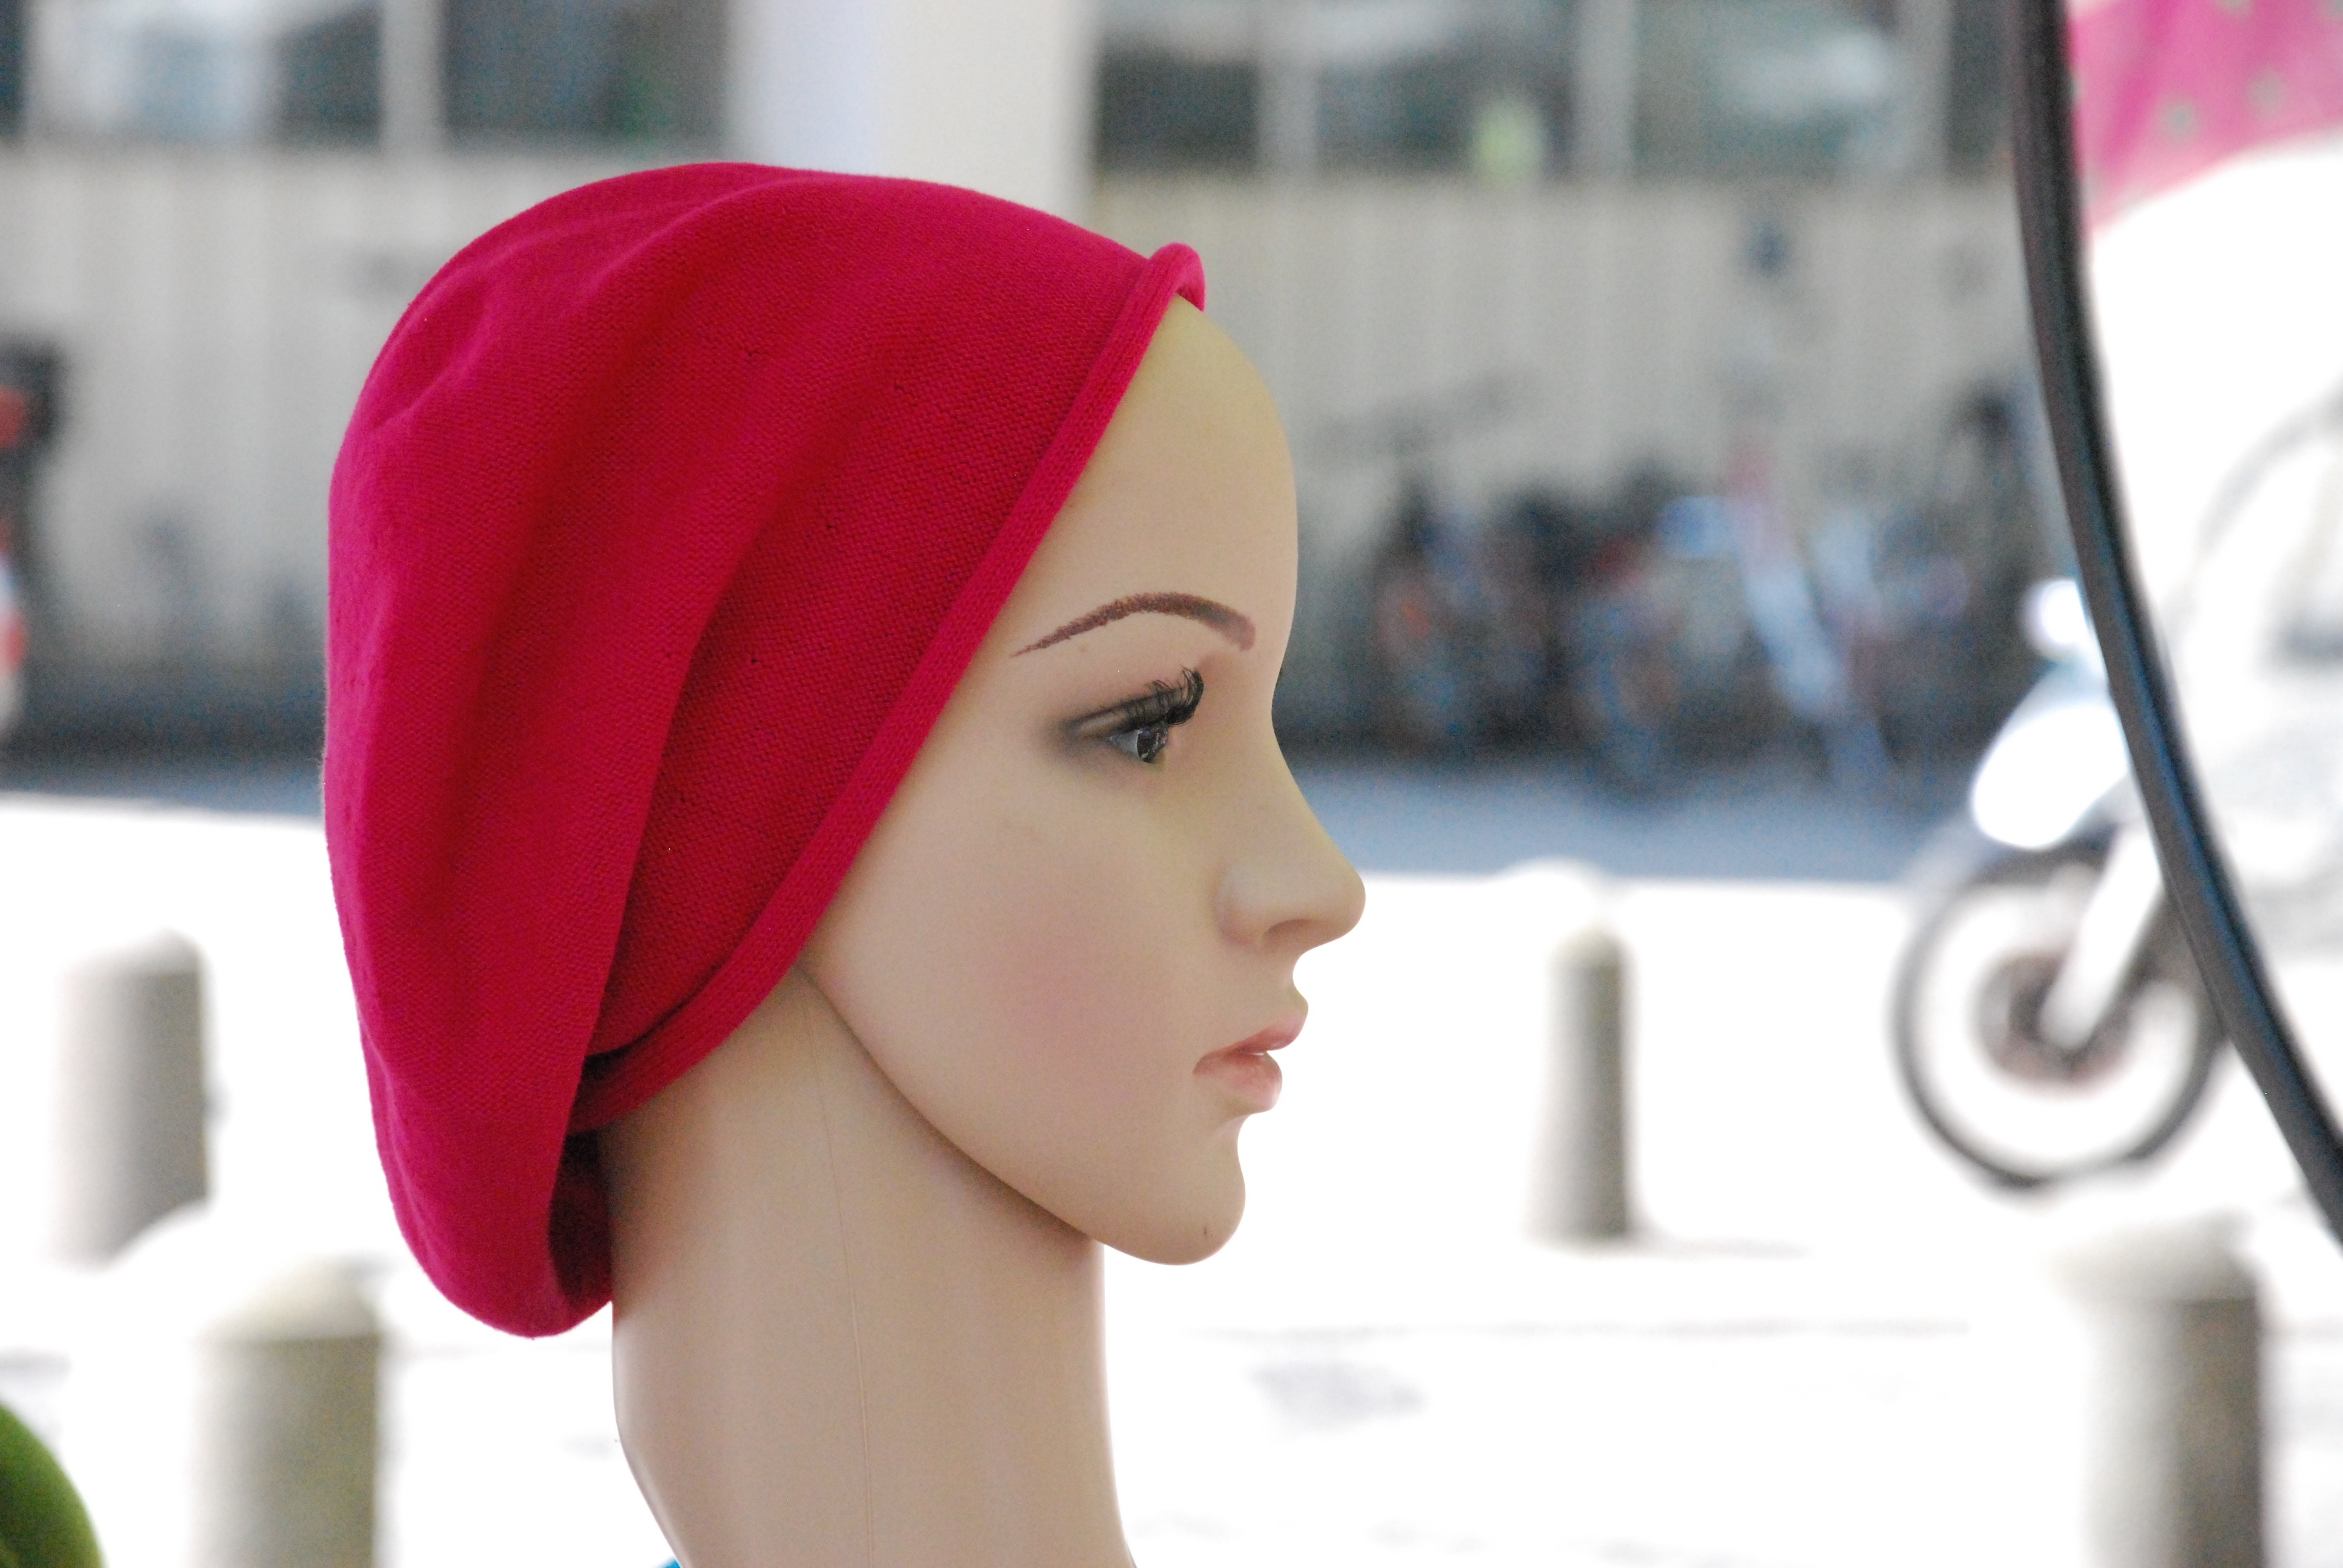
woman, hat, clothing, ear, pink, headgear, face, doll, neck, cap, head, flea market, antiquariat, fashion accessory